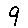
Label: 9